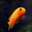
Label: aquarium_fish